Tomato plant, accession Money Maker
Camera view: bottom (45 deg); turntable rotation: 60 degrees
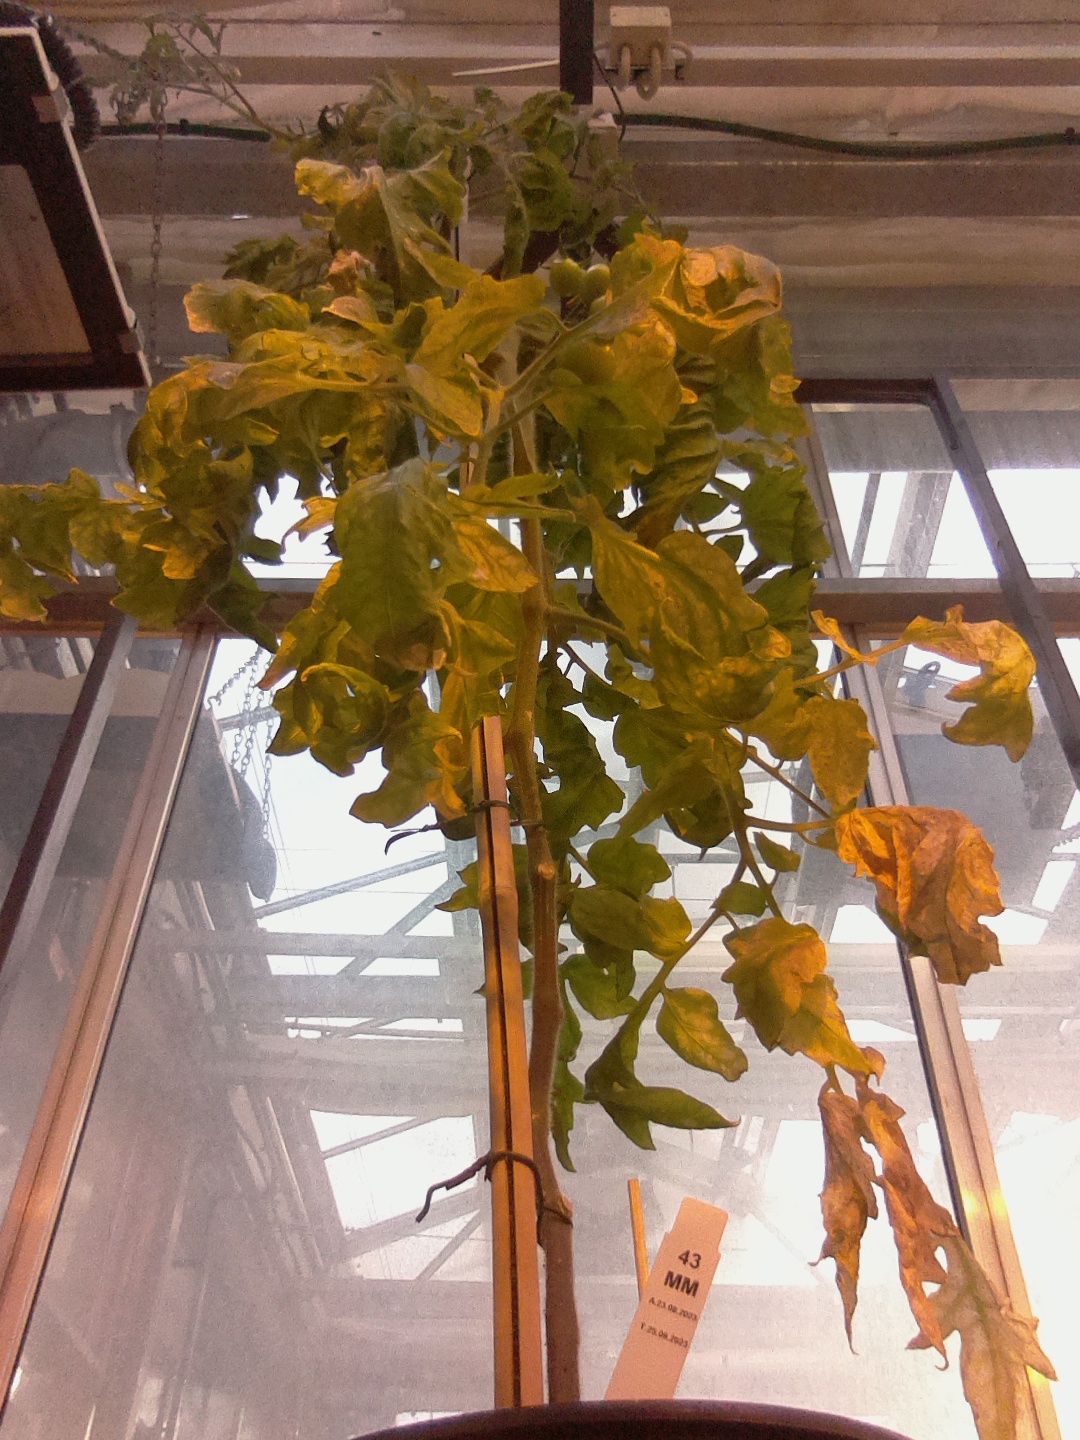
BBCH growth stage 77: 70%-80% of final fruit size